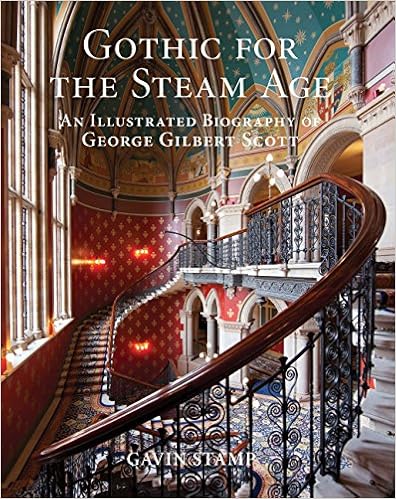
Gothic for the Steam Age: An Illustrated Biography of George Gilbert Scott
Category: Books
Review “In the context of Stamp’s work with the Victorian Society and his vocal presence as a campaigner for Britain’s nineteenth-century architecture, this book compels readers to act as well as to admire. Its well-illustrated essay demonstrates the remarkable extent to which Scott and Victorian architecture were practically synonymous. With its substantial essay and gazetteer, Gothic for the Steam Age may point to new routes for further research on this most prolific and influential of architects.” - Burlington Magazine “Gavin Stamp’s beautifully illustrated book begins to fill a huge gapâ?¬Â¿ What is needed now is a comprehensive life and work of Scott, whose funeral in Westminster Abbey was the grandest ever accorded to any British architect. Steeped in the works of the Scott dynasty, Stamp possesses the sensitivity, perspicacity, intelligence and sound judgements to make him the ideal candidate to write it.” "This excellent book gives us a Scott for our age, as Scott gave us Gothic for the Steam Age. Scott lacks a full scale biography but, as author Gavin Stamp says, the sheer scale of his work, embracing some 800 buildings and designs, makes this an impossible task; in any case we have Scottâ??s autobiography Personal and Professional Recollections. What Stamp gives us instead is much more interesting..." "This book offers a brilliant overview of Scott's achievements. The pictures, accompanied by discursive captions, are beautifully chosen. Dr Stamp writes about his subject succinctly with authority, verve and clarity. ...he does something that lifts this book far above the ordinary as a work of architectural history. The result is that Dr Stamp has not just informed me of the fact that Scott was a great architect; he has fully persuaded me."Â â??Gavin Stampâ??s beautifully illustrated book begins to fill a huge gapâ?¿ What is needed now is a comprehensive life and work of Scott, whose funeral in Westminster Abbey was the grandest ever accorded to any British architect. Steeped in the works of the Scott dynasty, Stamp possesses the sensitivity, perspicacity, intelligence and sound judgements to make him the ideal candidate to write it.â? "No book this year has provided me with such interest and visual delight as Gavin Stamp's superb Gothic for the Steam Age... Stamp is the finest architectural historian of the Victorian era and his evocation of Scott - architect and human being - is a masterpiece, accompanied by superb illustrations." "This book offers a brilliant overview of Scott's achievements. The pictures, accompanied by discursive captions, are beautifully chosen. Dr Stamp writes about his subject succinctly with authority, verve and clarity. ...he does something that lifts this book far above the ordinary as a work of architectural history. The result is that Dr Stamp has not just informed me of the fact that Scott was a great architect; he has fully persuaded me."Â "No book this year has provided me with such interest and visual delight as Gavin Stamp's superb Gothic for the Steam Age... Stamp is the finest architectural historian of the Victorian era and his evocation of Scott - architect and human being - is a masterpiece, accompanied by superb illustrations."
Features: George Gilbert Scott was the most prolific and most famous of Victorian architects. For many, however, blinded by prejudice to the merits of Victorian architecture and the Gothic Revival, he was the most notorious. The rehabilitation of his reputation after a century of abuse is symbolised, above all, by the magnificent restoration of one of his best-known buildings (once seriously threatened with demolition), the hotel at St Pancras Station in London. He was the founder of the greatest architectural dynasty in British history, a dynasty which still flourishes in the fourth and fifth generation.Â  Â Â Â Scott ran the largest architectural office of its time and it produced designs for some seven or eight hundred buildings (estimates vary). Only a limited selection can therefore be illustrated here, but all of his major secularÂ works are represented, whether by old or new photographs, original drawings and prints, along with the best and most significant of his many churches.Â Â The first in what is a long-overdue illustrated biography of Sir Gilbert Scott, Gavin Stamp has trawled tirelessly through the archives, trying to piece together the life of this great Victorian architect. The sheer scale of Scott's work and the foundations of an architectural empire has amassed a huge portfolio. Within these pages is a celebration of his work. Â | Â